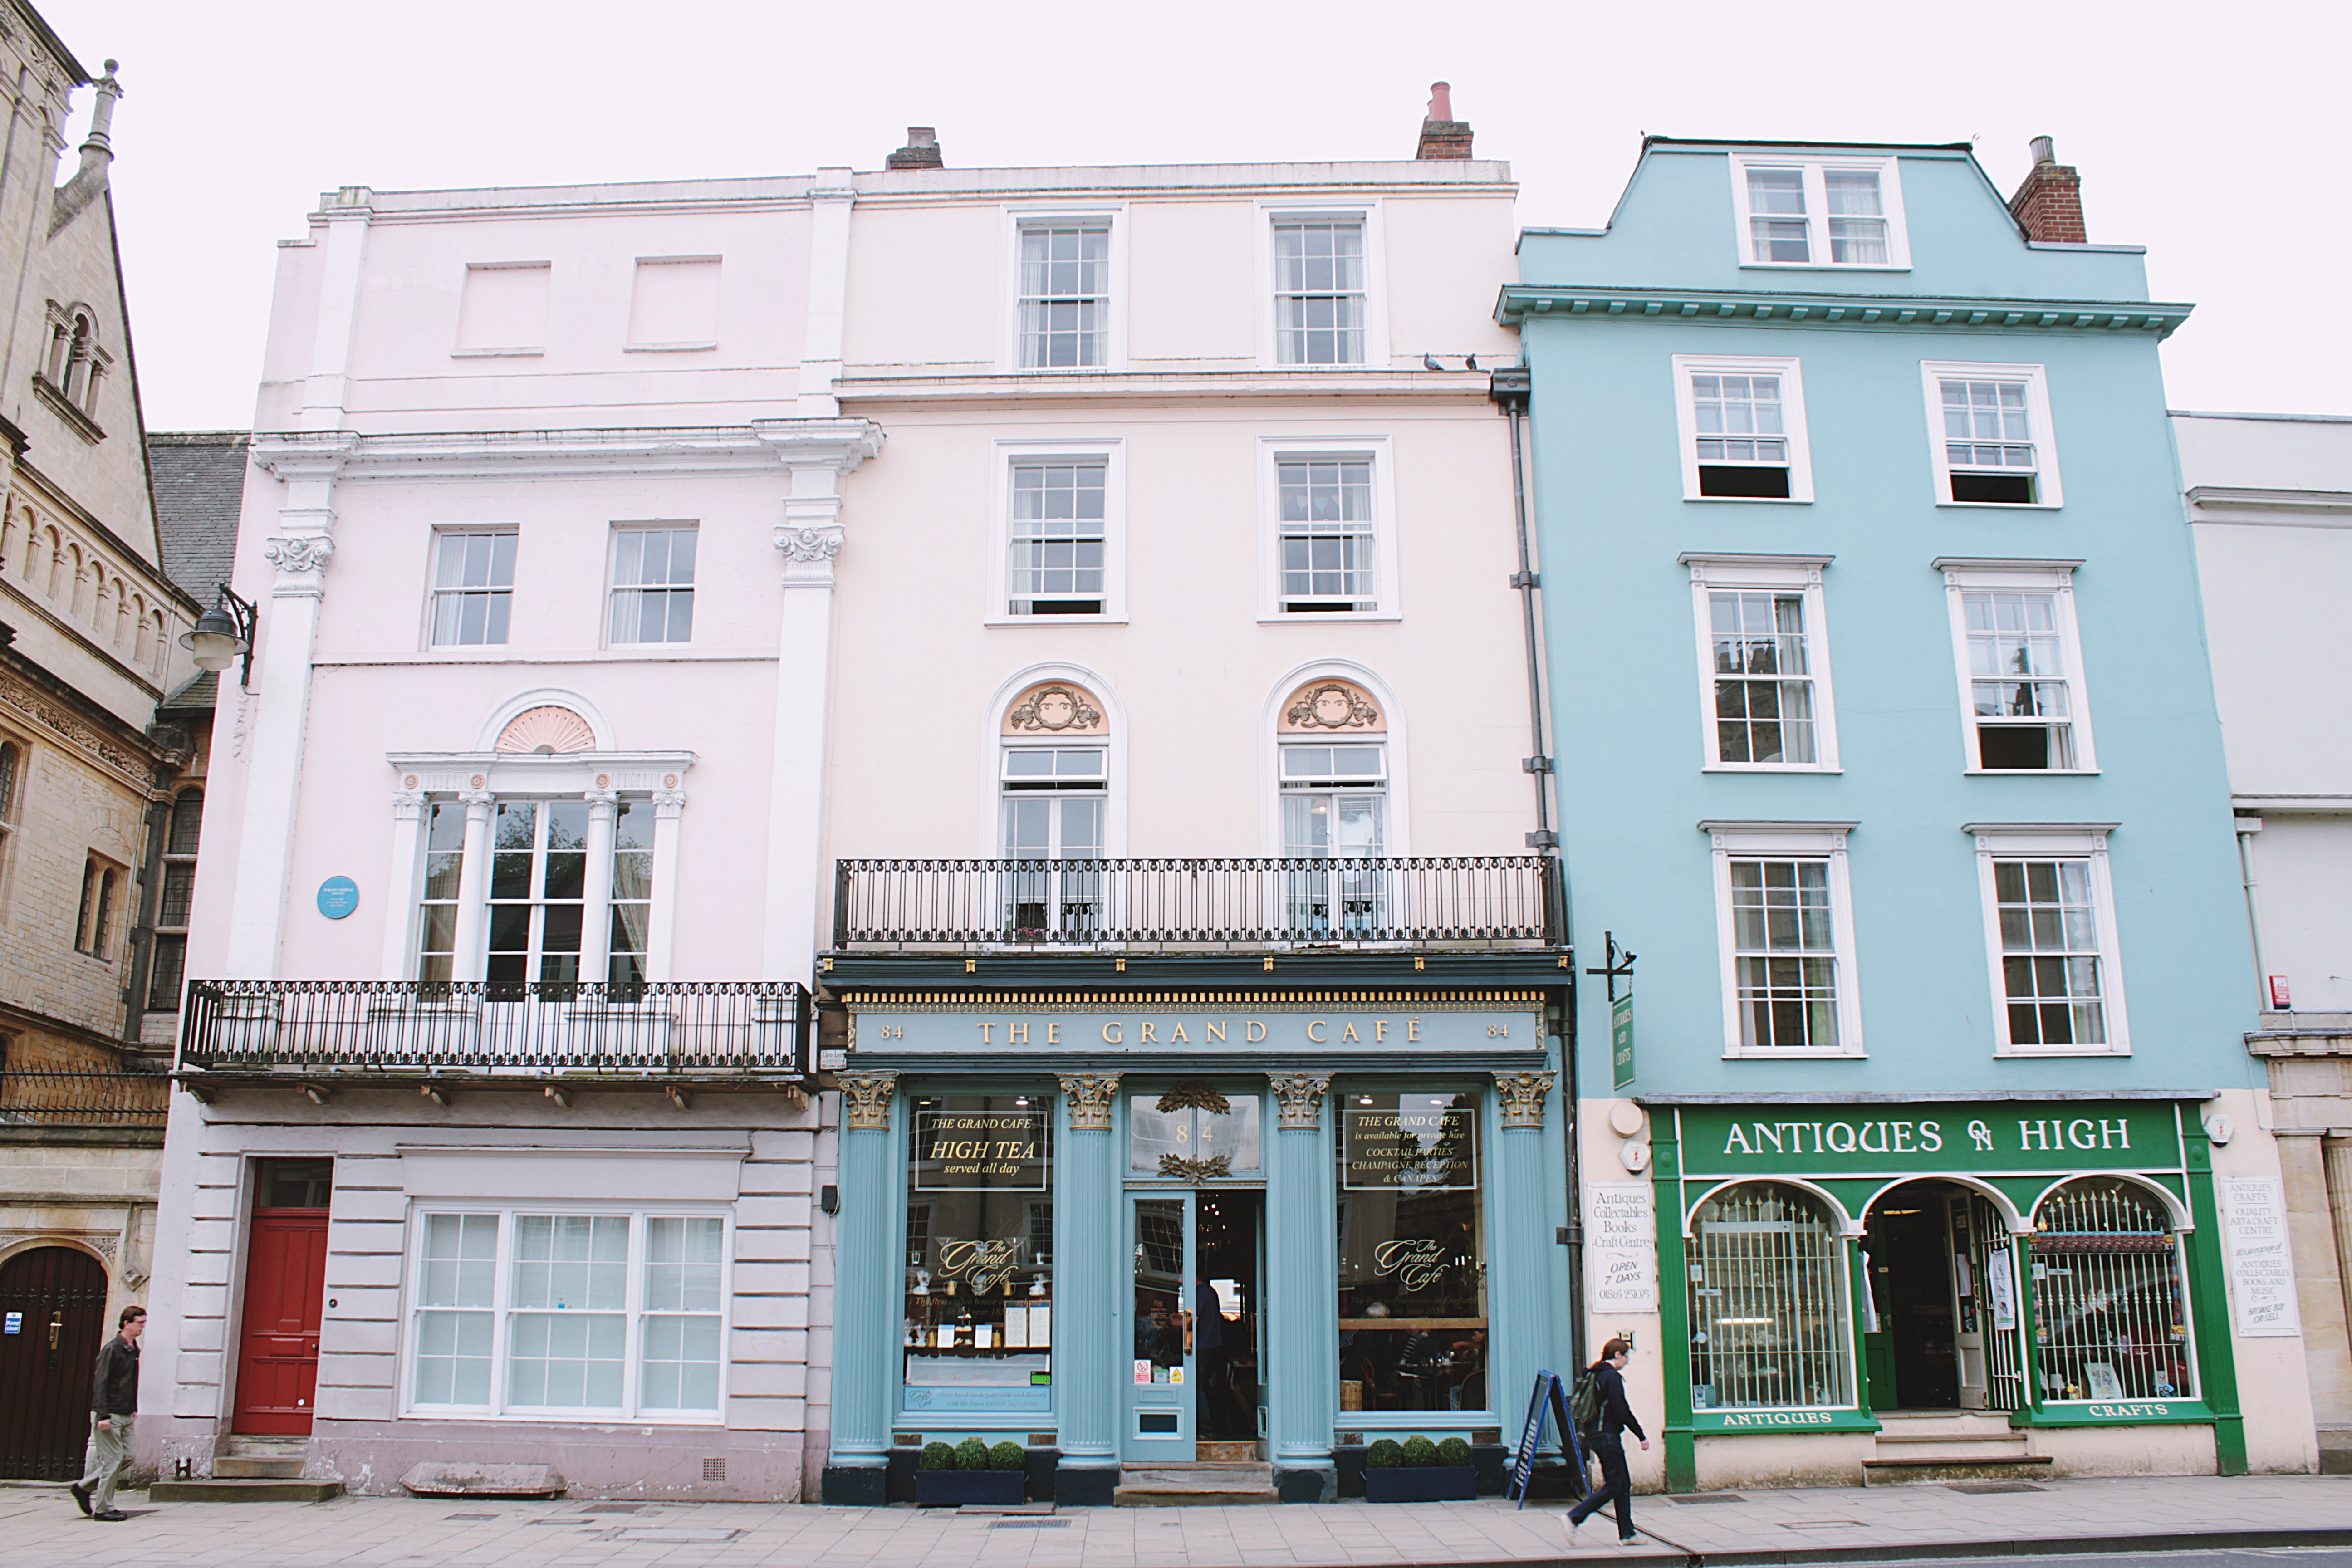
architecture, house, window, town, building, downtown, facade, property, estate, neighbourhood